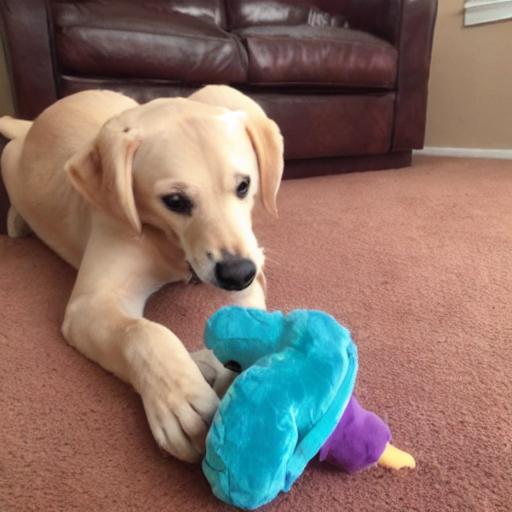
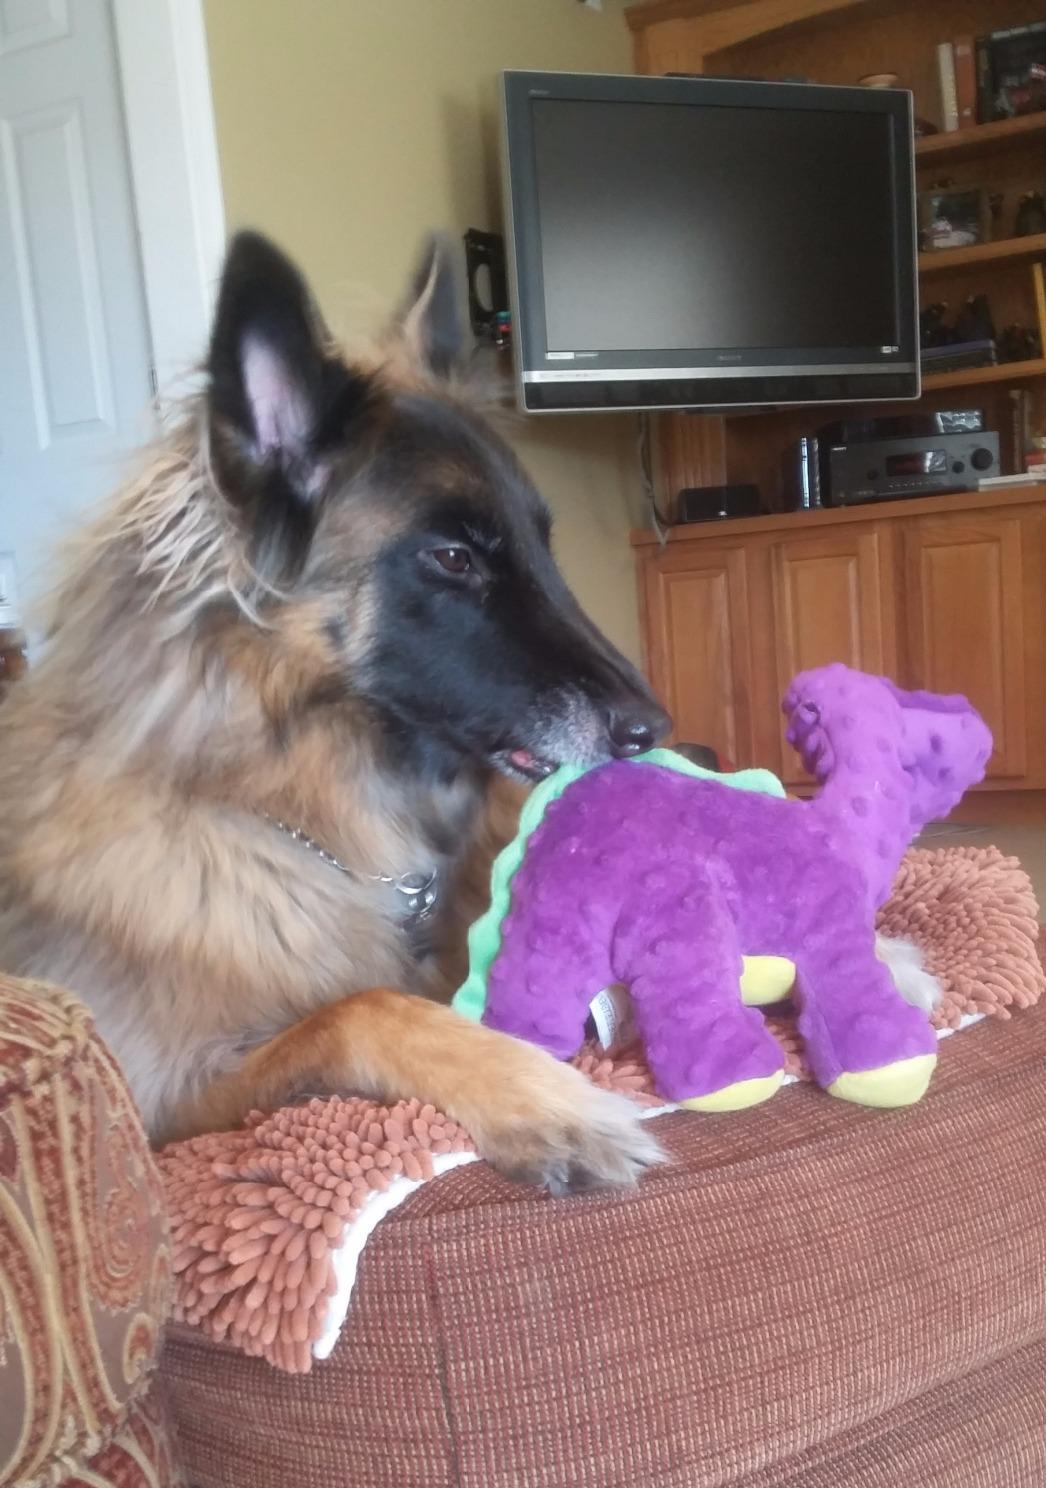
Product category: items_toy
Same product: no